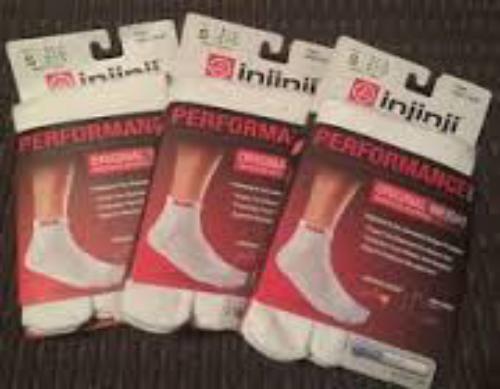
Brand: Injinji
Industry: Clothes